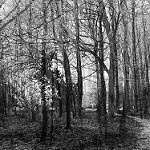
Scene: Outdoor